Ingeborg of Norway

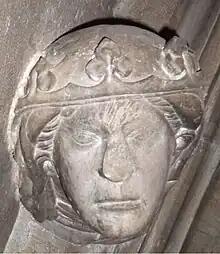
Duchess Ingeborg's bust at Linköping Cathedral

Ingeborg of Norway (1301 – 17 June 1361) was a Norwegian princess and by marriage a Swedish royal duchess with a position in the regency governments in Norway (1319–1327) and Sweden (1319–1326) during the minority of her son, King Magnus Eriksson. In 1318–1319, she was Sweden's "de facto" ruler, and from 1319 until 1326, she was Sweden's first "de jure" female regent. Her role in northern European history is considered of major importance.